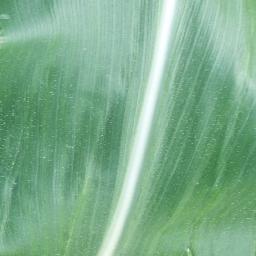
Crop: corn
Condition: (maize)_healthy